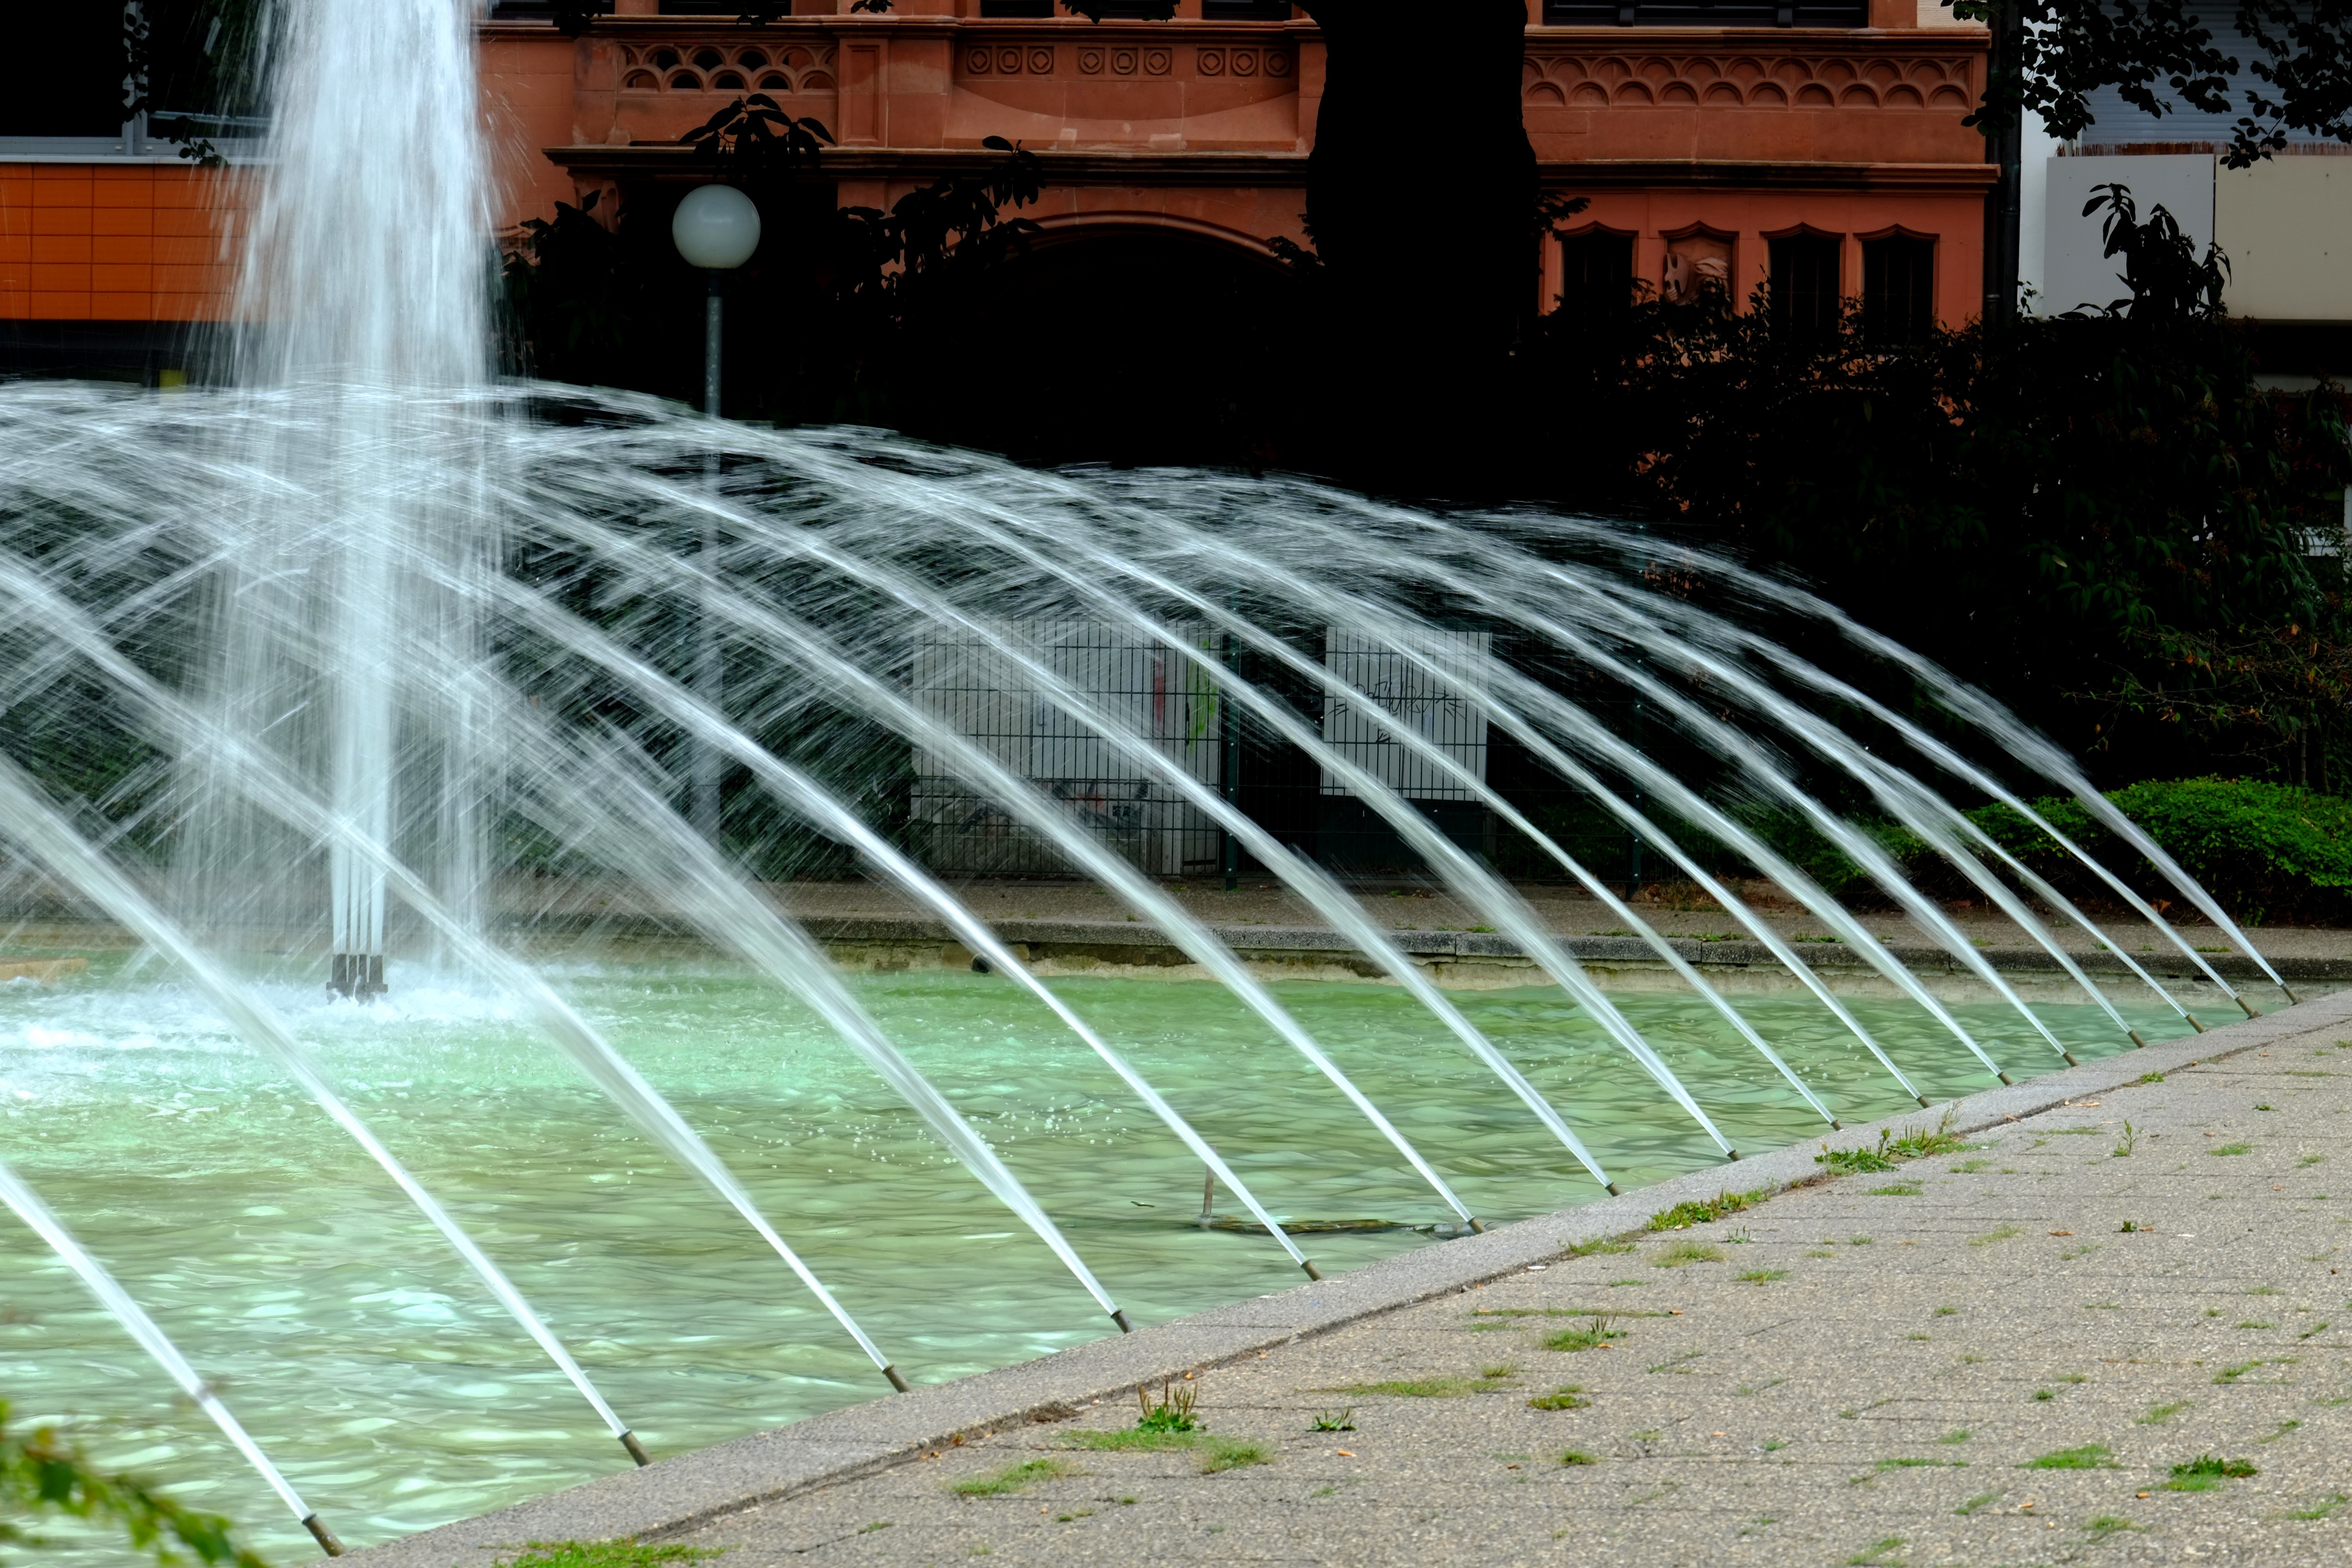
water, liquid, fence, lawn, sunlight, wet, flow, flowing, backyard, garden, movement, greenhouse, water fountain, bubble, fountain, mood, drop of water, water feature, wells, inject, fountain city, water basin, water jet, water splashes, decorative fountains, outdoor structure